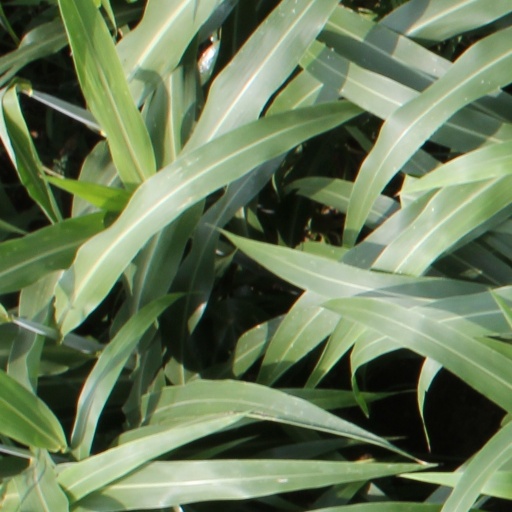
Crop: sorghum